Gorman Joint School District

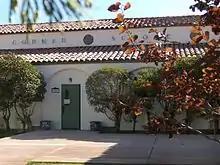
Gorman Elementary School has two classrooms.

Gorman Joint School District is a public school district in Gorman, California. It is the smallest school district in Los Angeles County.